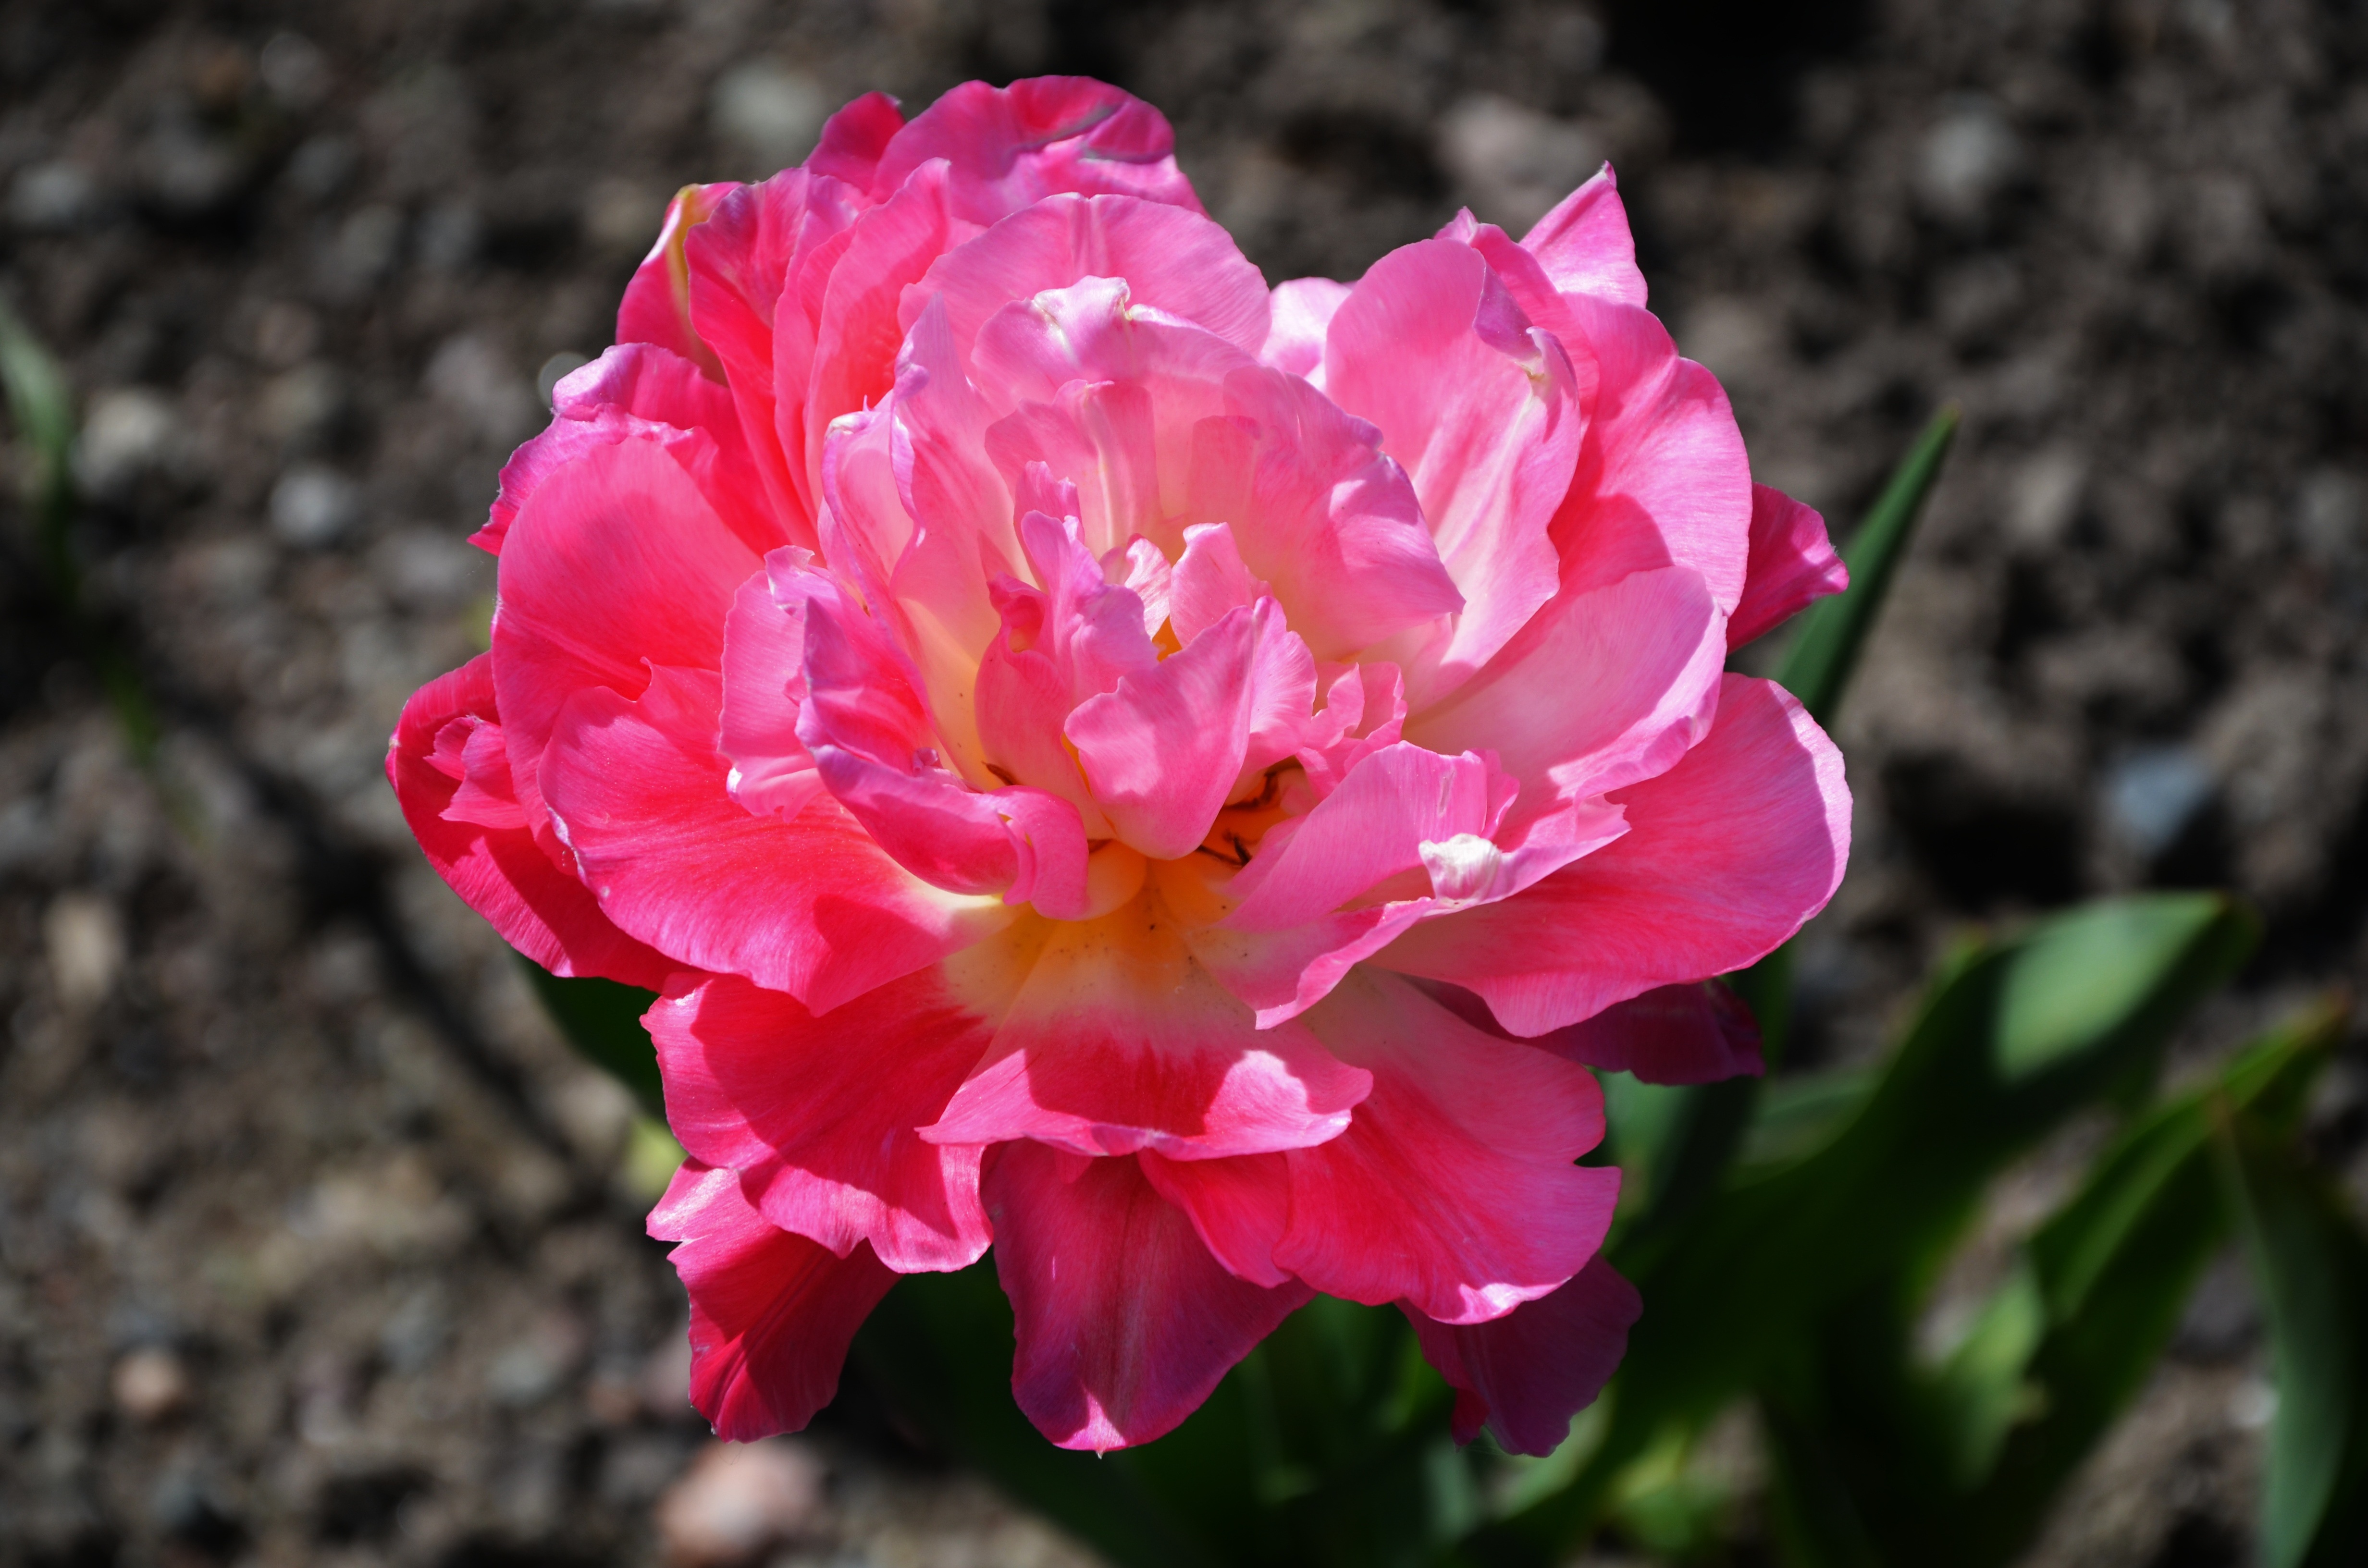
nature, blossom, plant, leaf, flower, petal, bloom, summer, floral, rose, green, natural, botany, blooming, garden, pink, flora, shrub, macro photography, flowering plant, garden roses, rose family, land plant